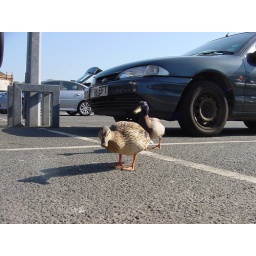
Wild ducks in Co-op car park